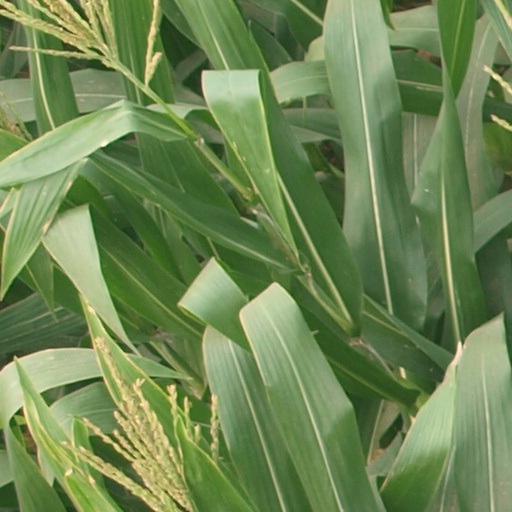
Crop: maize; corn